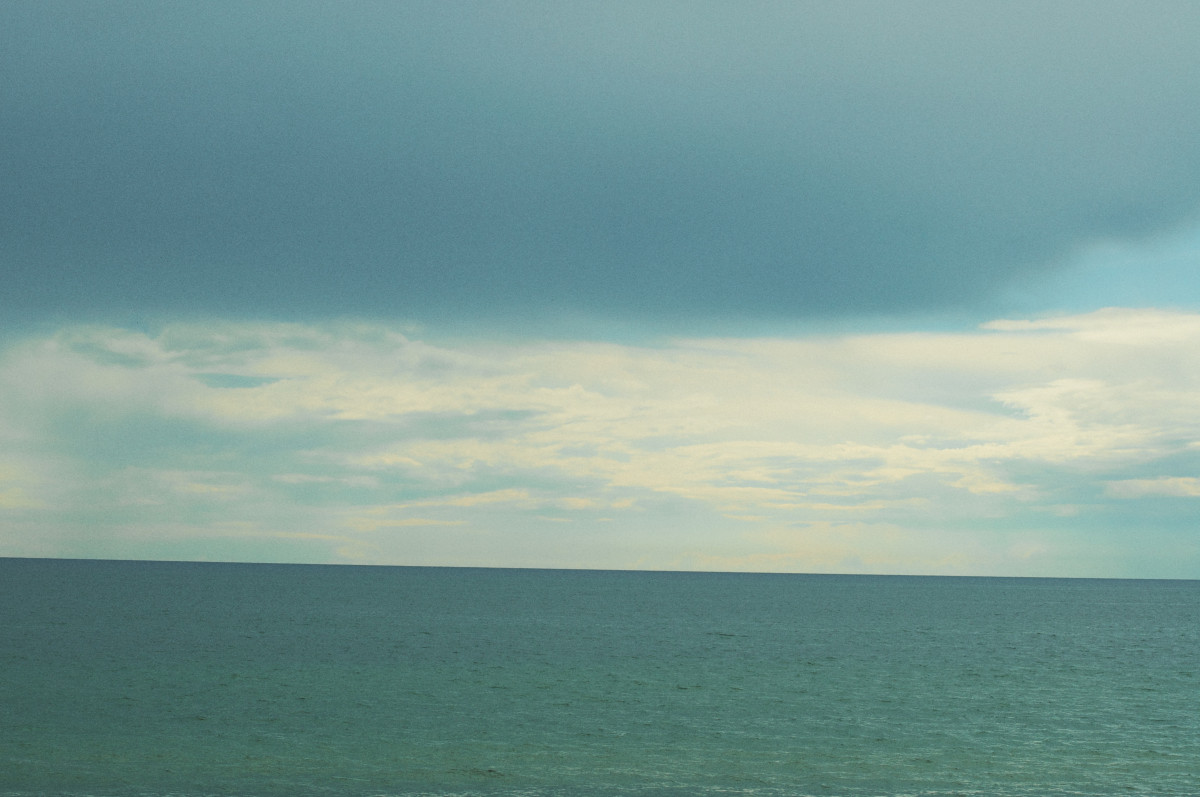
Tags: sea, coast, ocean, horizon, cloud, sky, sunlight, morning, shore, dawn, dusk, bay, body of water, meteorological phenomenon, atmospheric phenomenon